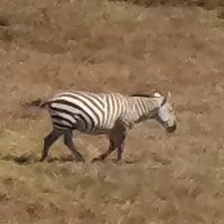
Pose orientation: right